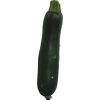
Label: Zucchini dark 1